Keith Coventry

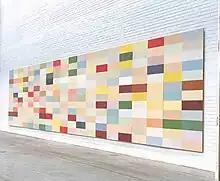
An example of Coventry's work

Coventry's work features in many public collections, including the Tate gallery, London, The Museum of Modern Art (MoMA), New York, and the Museum of Contemporary Art San Diego (MCASD). In 2009, the Arts Council England, with the support of The Art Fund, acquired a large number of works from his 'Crack City Series'.